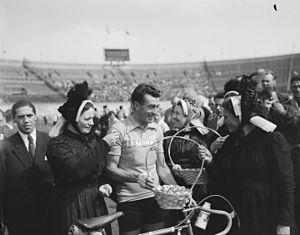
Louis Bobet, dit Louison Bobet, né le 12 mars 1925 à Saint-Méen-le-Grand et mort le 13 mars 1983 à Biarritz, est un coureur cycliste français. Professionnel de 1947 à 1961, il est considéré comme l'un des plus grands coureurs de l'histoire du cyclisme et possède l'un des palmarès les plus riches de son sport.